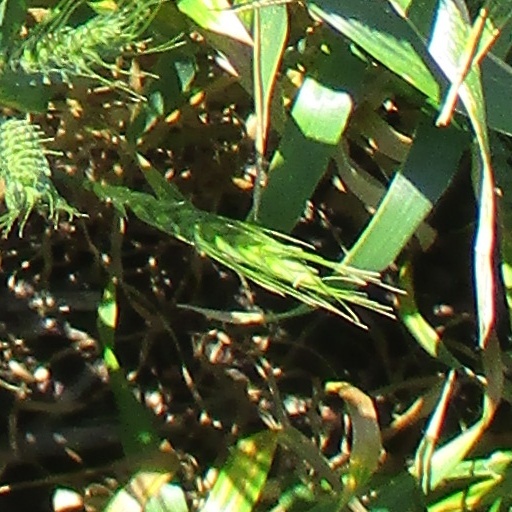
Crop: wheat